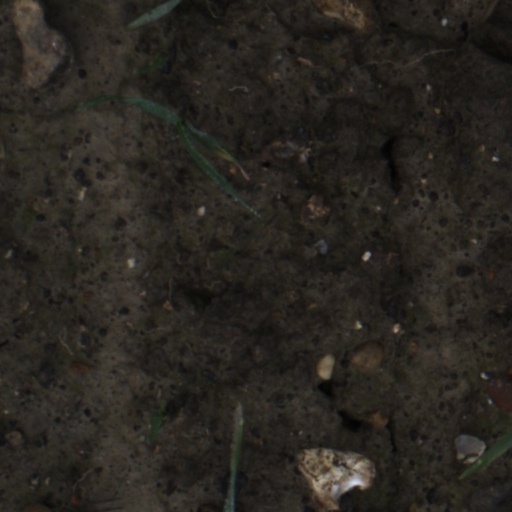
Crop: wheat